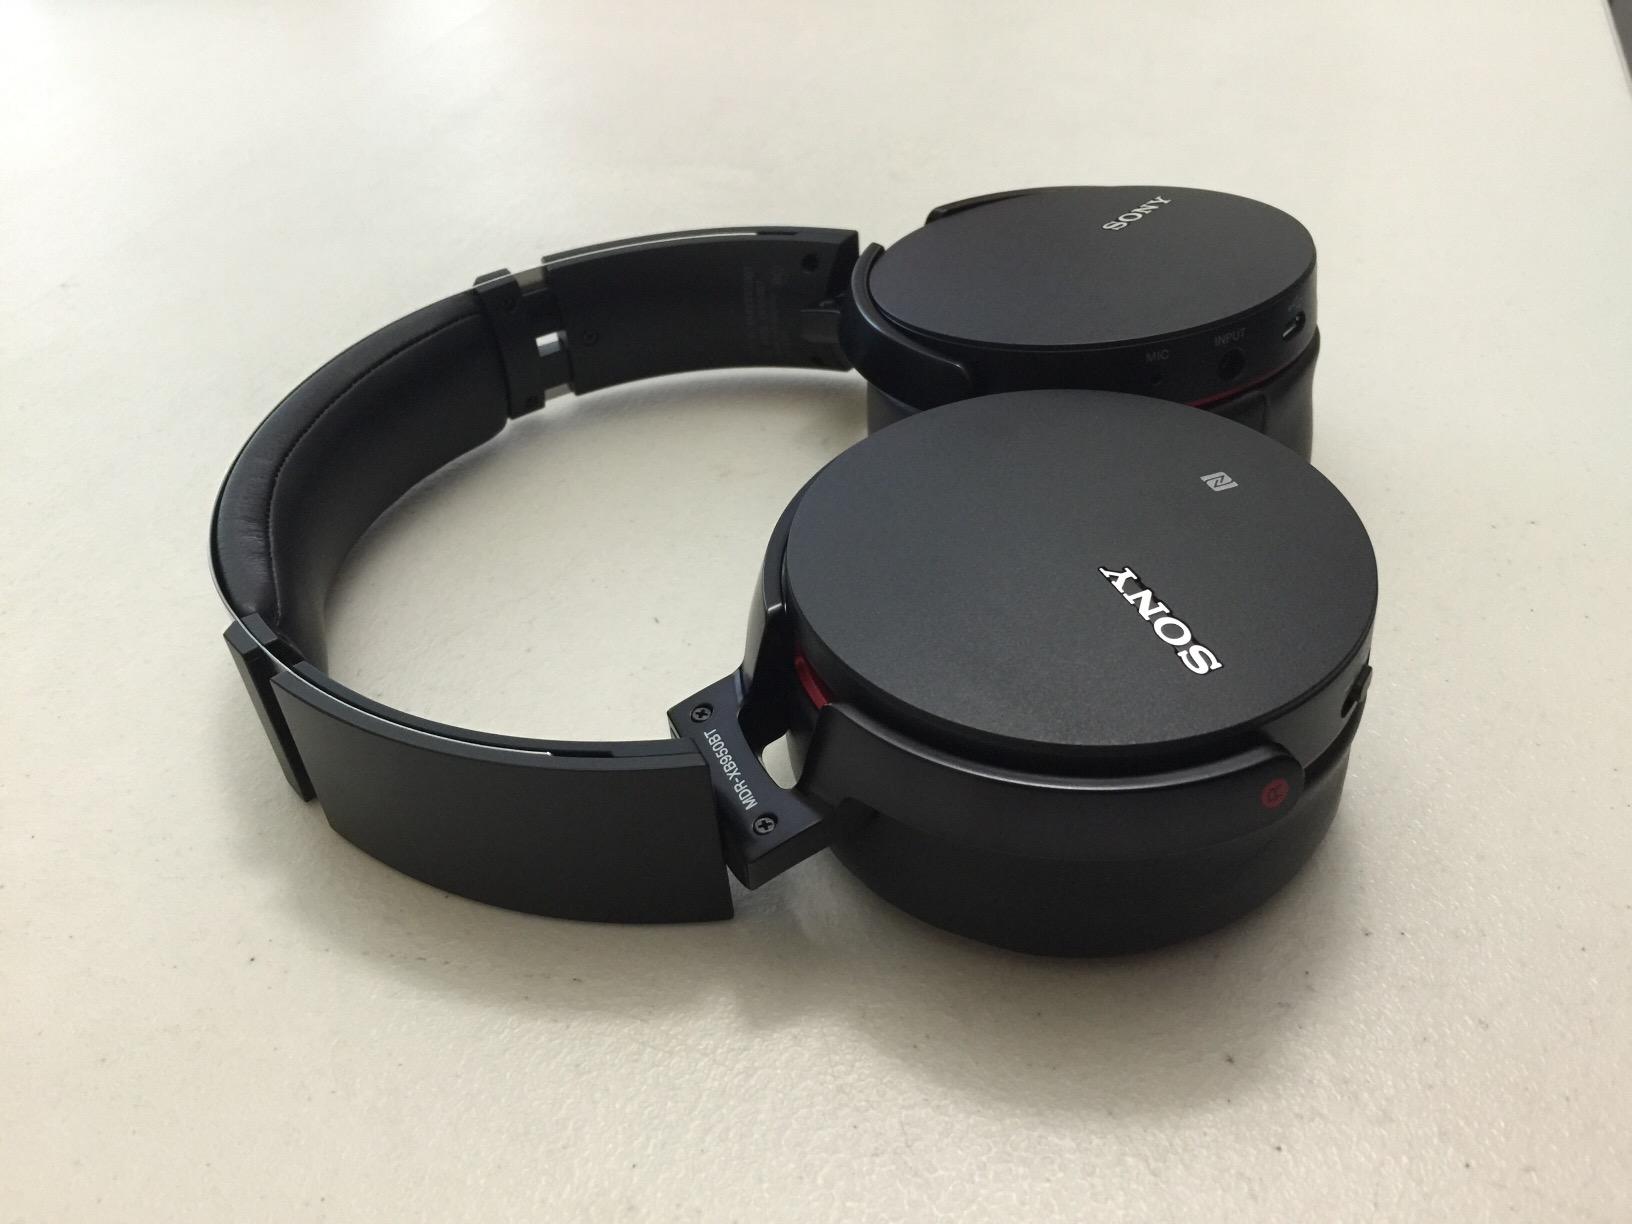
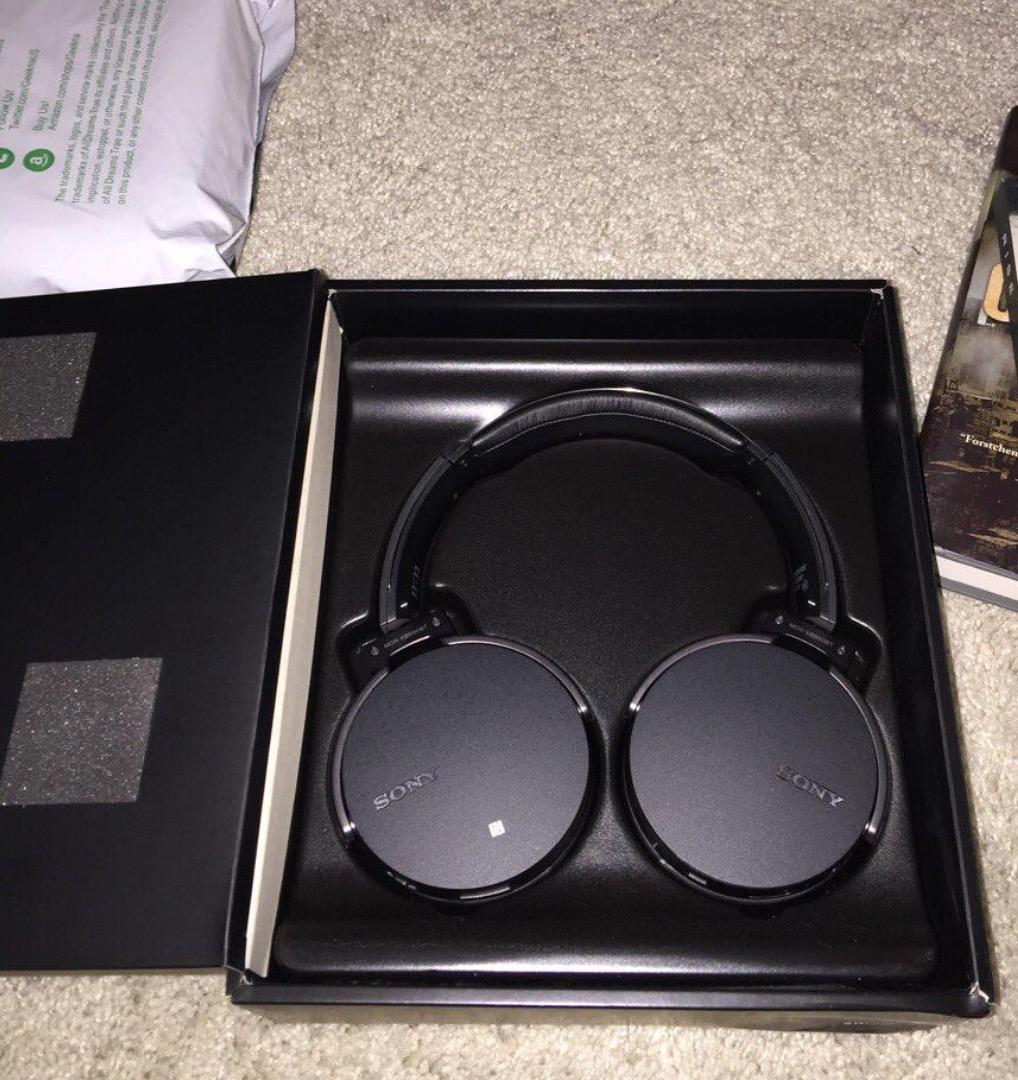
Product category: headphones
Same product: yes